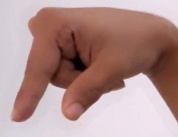
ASL sign: Q